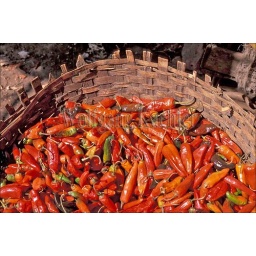
Ethiopia, bahar dar, market scene, red chili peppers in basket